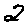
Label: 2